Vico Consorti

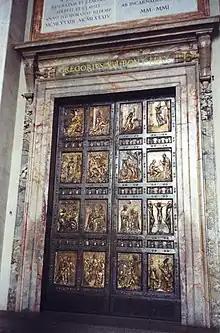
Porta Santa in St Peter's Basilica

Ludovico Consorti (1902–1979) was an Italian sculptor who built the bronze Holy Door in St. Peter's Basilica in 1950. In 1980, a year after his death, he received an award from the city of Grosseto for artistic merits.